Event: Nepal Earthquake
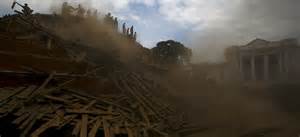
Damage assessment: damage